Denis Kravchenko

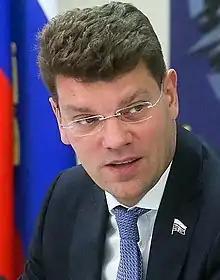

Denis Kravchenko (born 17 April 1976, in Volgograd) is a Russian political figure and deputy of the 8th State Duma. He holds a Candidate of Sciences in Economics degree (2005)